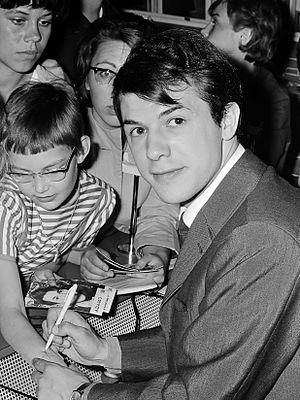
Salvatore Adamo est un chanteur et auteur-compositeur belge d'origine italienne né le 1ᵉʳ novembre 1943 à Comiso.